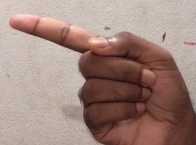
ASL sign: G